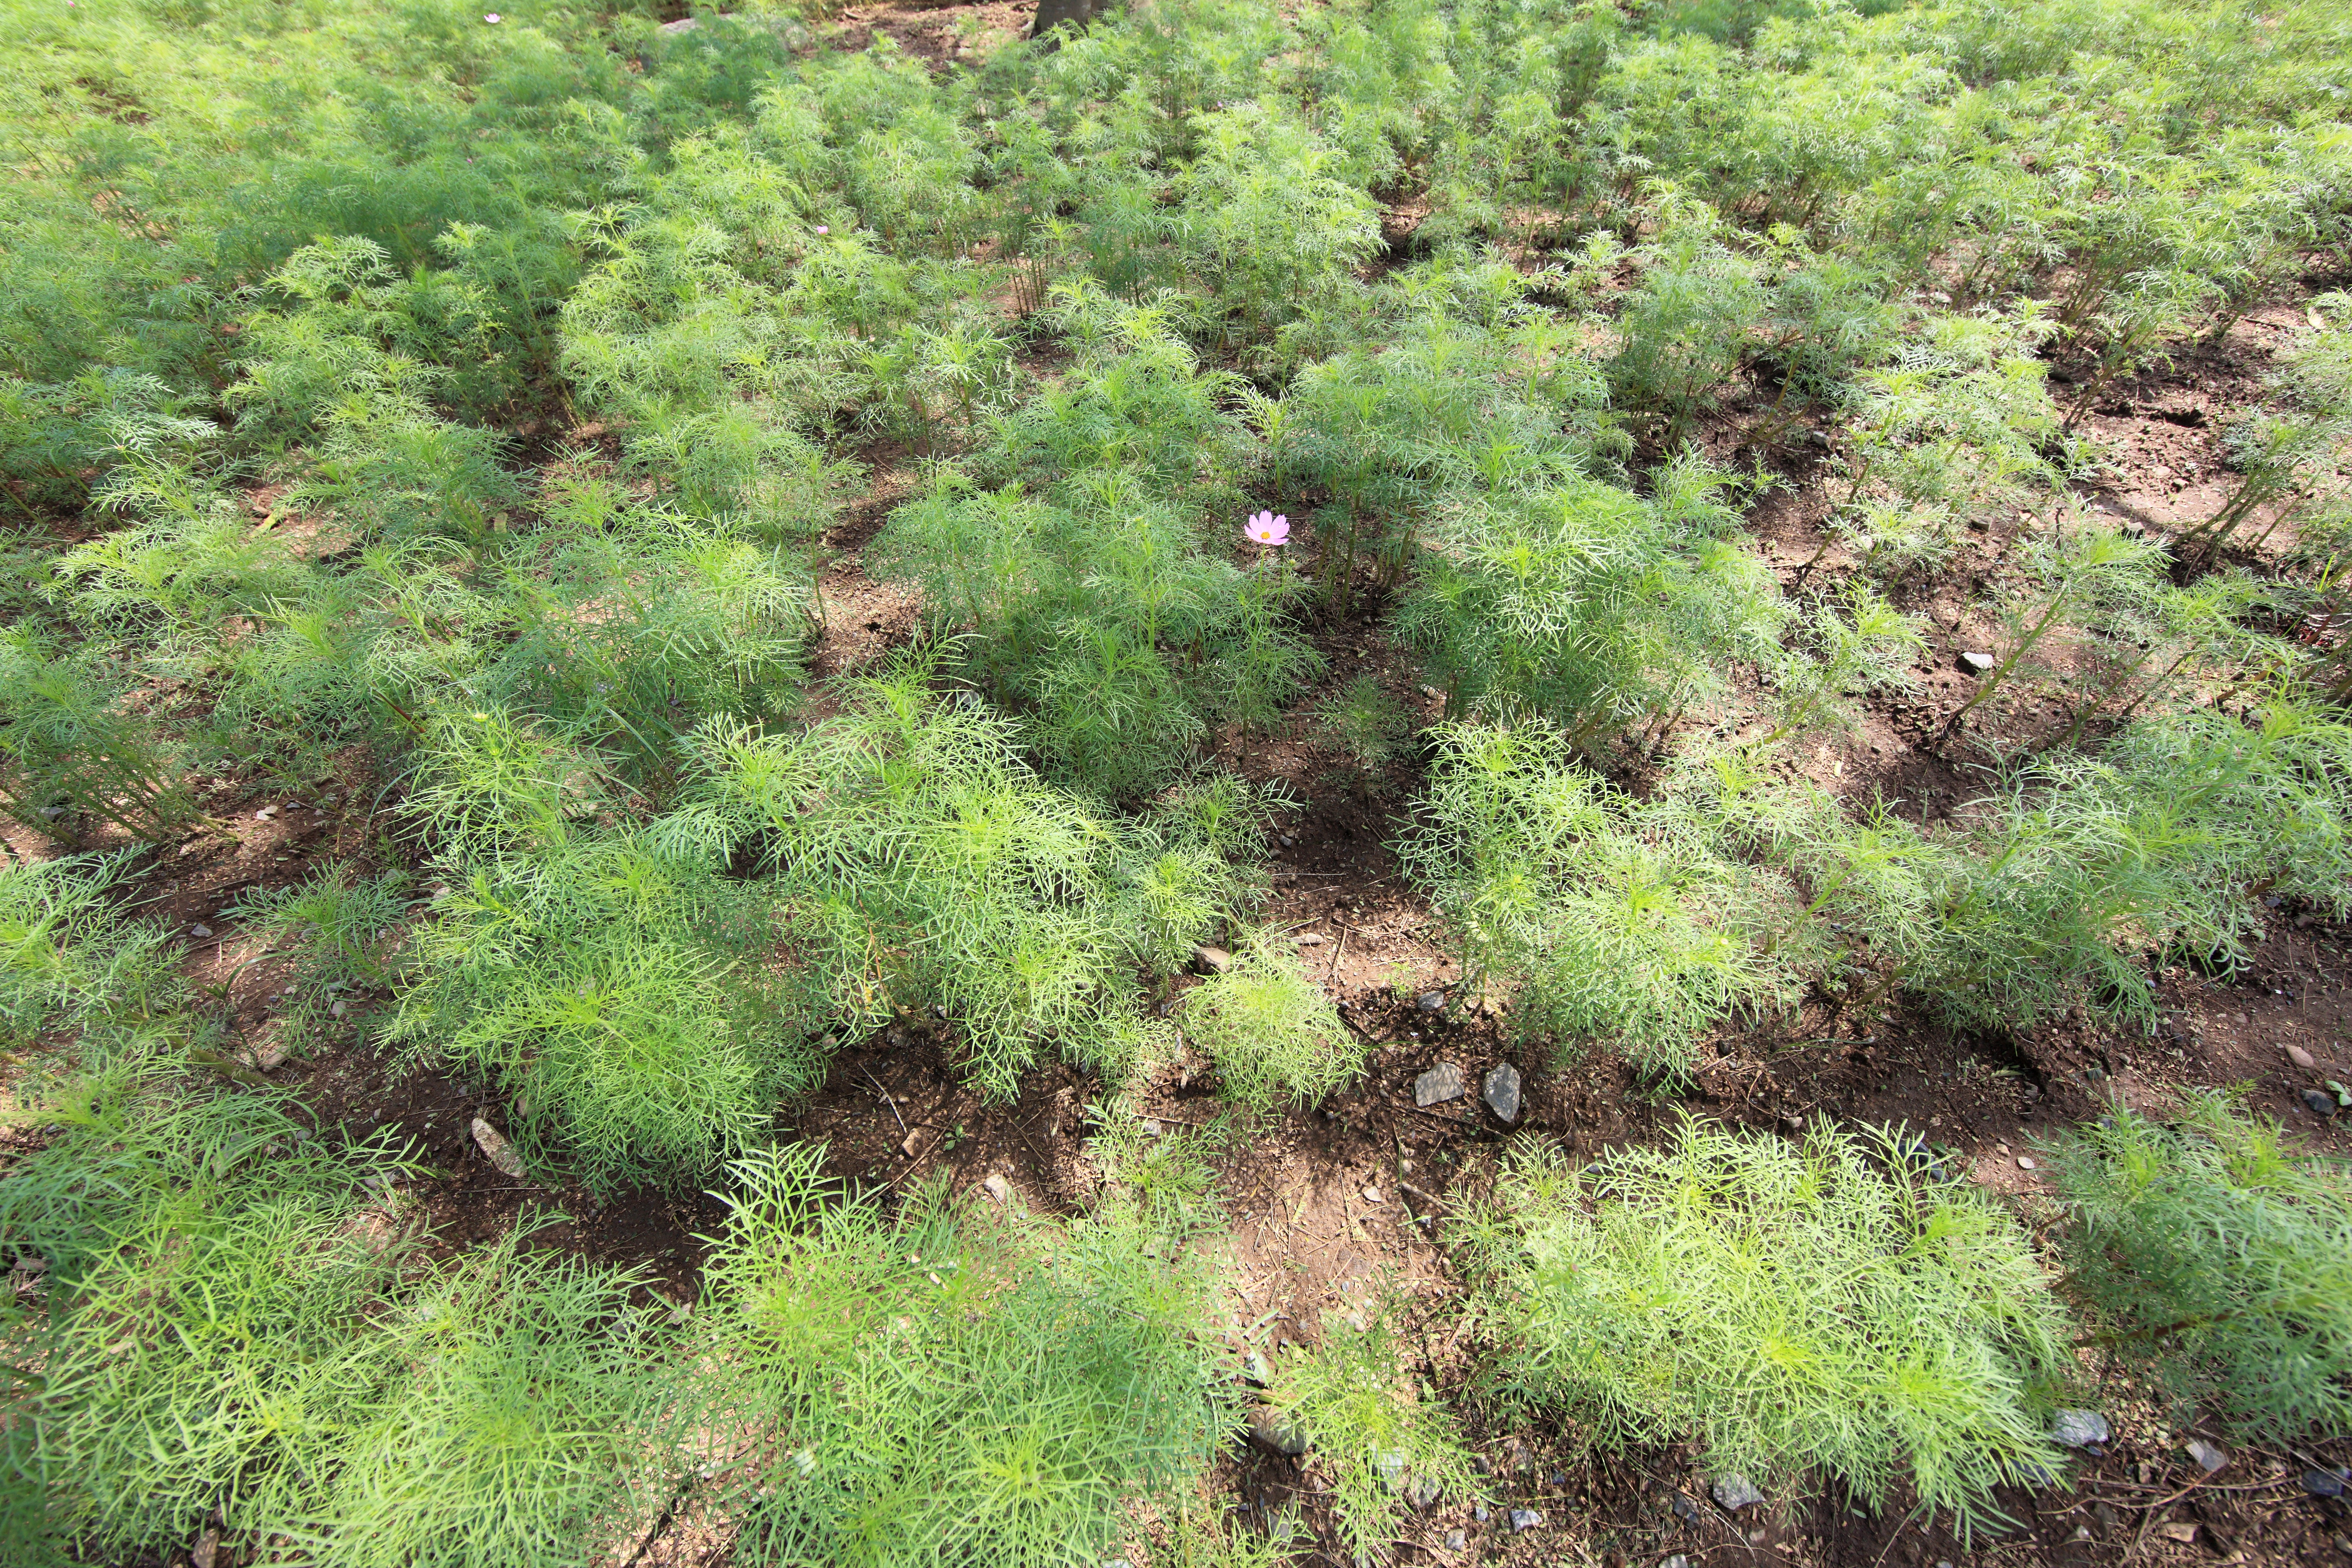
tree, forest, plant, leaf, flower, moss, pattern, green, high, evergreen, soil, flora, conifer, background, spruce, vegetation, shrub, rainforest, wetland, wallpaper, 5d, hires, woodland, habitat, markii, ecosystem, hi, res, resolution, ibaraki, hitachi, hitachiseasidepark, flowering plant, biome, natural environment, woody plant, temperate coniferous forest, land plant, shrubland